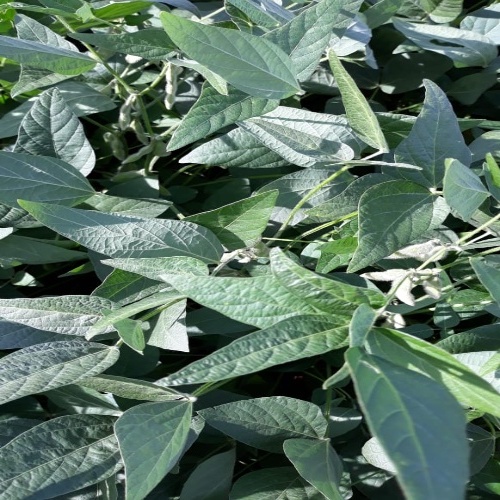
Label: Healthy